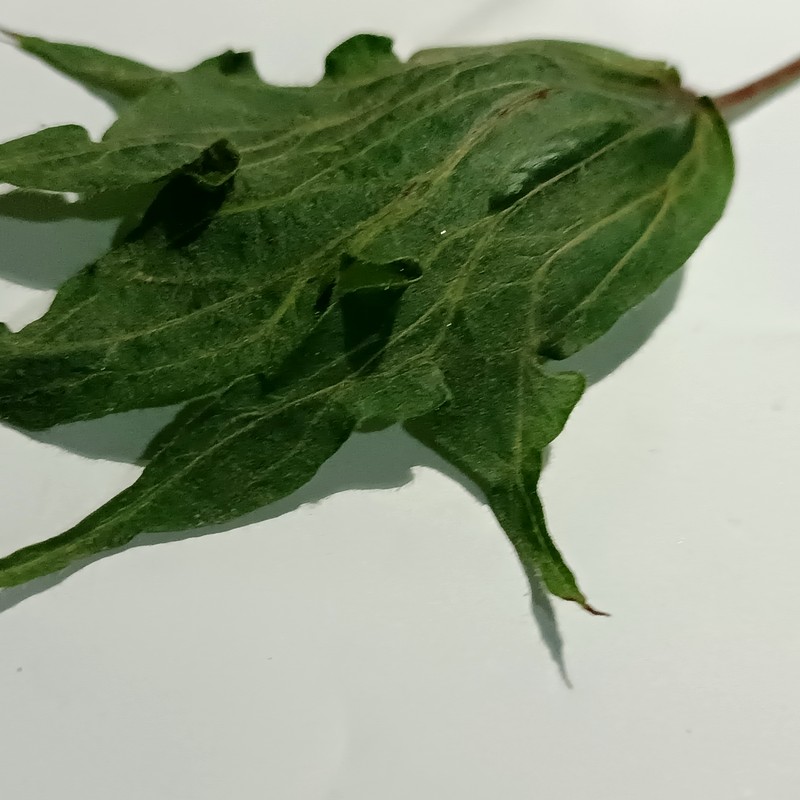
Label: Herbicide Growth Damage